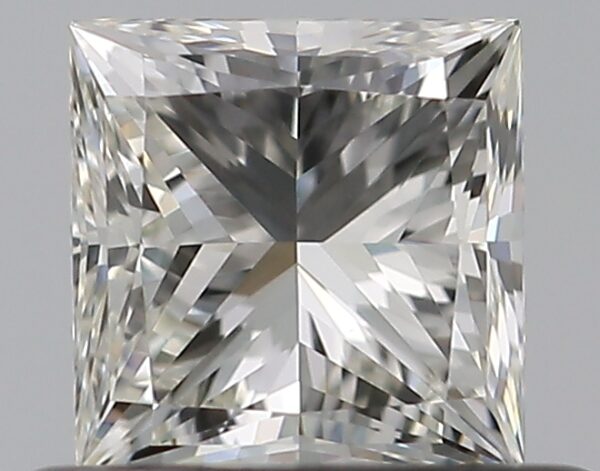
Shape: princess
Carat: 0.5
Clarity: VS1
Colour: J
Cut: EX
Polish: EX
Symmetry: VG
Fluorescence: N
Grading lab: GIA
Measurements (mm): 4.31 x 4.28 x 3.1